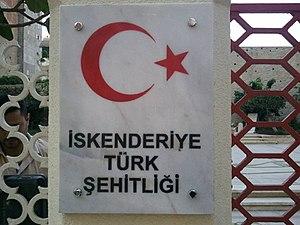
La première plaque
Le monument aux morts turcs de Sidi Bishr se situe à Alexandrie, en Égypte. Ce monument est une tombe collective où reposent 513 soldats et civils turcs morts lors de la Première Guerre mondiale dans le camp de prisonniers de Sidi Bishr. Ce camp était contrôlé par les Britanniques alors force occupante en Égypte.